Iran at the 2020 Summer Olympics

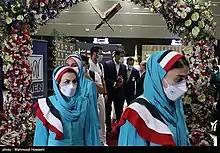
Sending-off of the Iranian delegation to the 2020 Summer Olympics

One Iranian archer qualified for the men's individual recurve by advancing to the semifinal stage and obtaining one of the three available spots at the 2019 Asian Championships in Bangkok, Thailand.